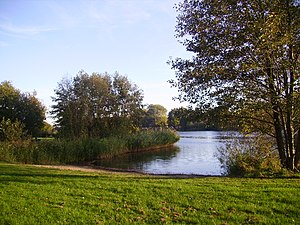
Barum (Landkreis Lüneburg)
Barumer See
Barum er en kommune i den nordvestlige del af Landkreis Lüneburg i den tyske delstat Niedersachsen, og er en del af Samtgemeinde Bardowick.